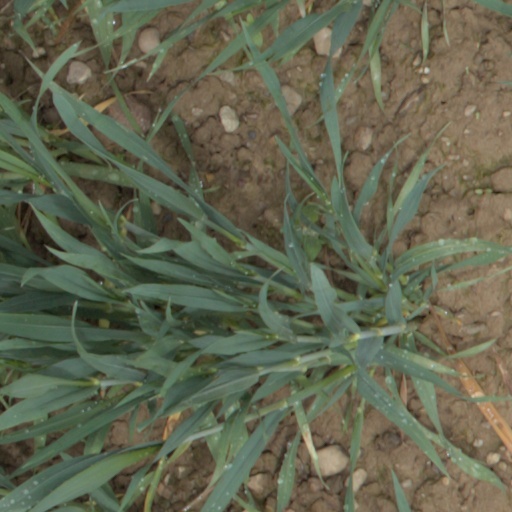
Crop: wheat